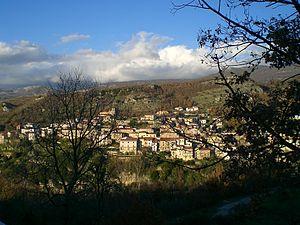
Corleto Monforte est une commune italienne de la province de Salerne dans la région Campanie en Italie.